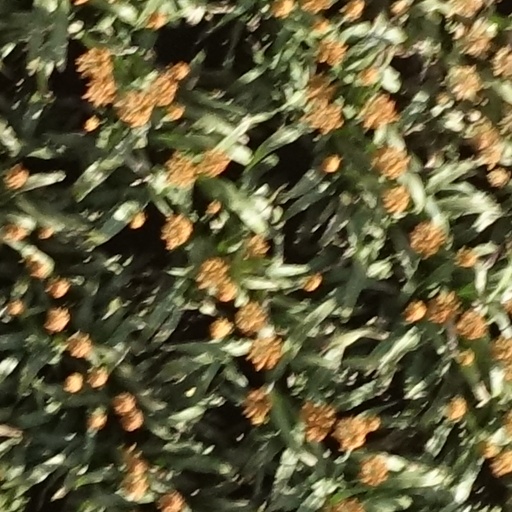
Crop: sorghum